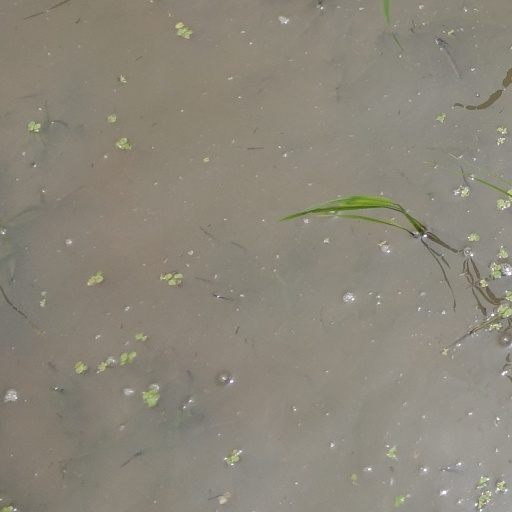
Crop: rice